FN FNC

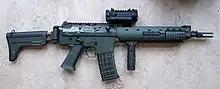
The Ak 5C represents the latest Swedish evolution of the FNC.

The FNC is a selective fire weapon that uses a gas-operated long-stroke piston system and a rotating bolt locking mechanism equipped with two locking lugs that engage corresponding recesses in the barrel extension. The bolt is rotated and unlocked by the interaction of the bolt's cam pin with a camming guide contained in the bolt carrier. Overall, the mechanism strongly resembles that of Kalashnikov rifles, but adapted to more advanced design and production methods. The rear part of the cocking handle slot, cut in the upper receiver for the cocking handle, is covered by a spring-loaded cover which automatically opens by the handle when it goes back and automatically closes the opening when the cocking handle returns forward.